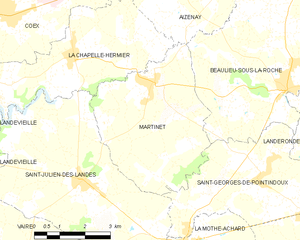
Carte des communes françaises Martinet